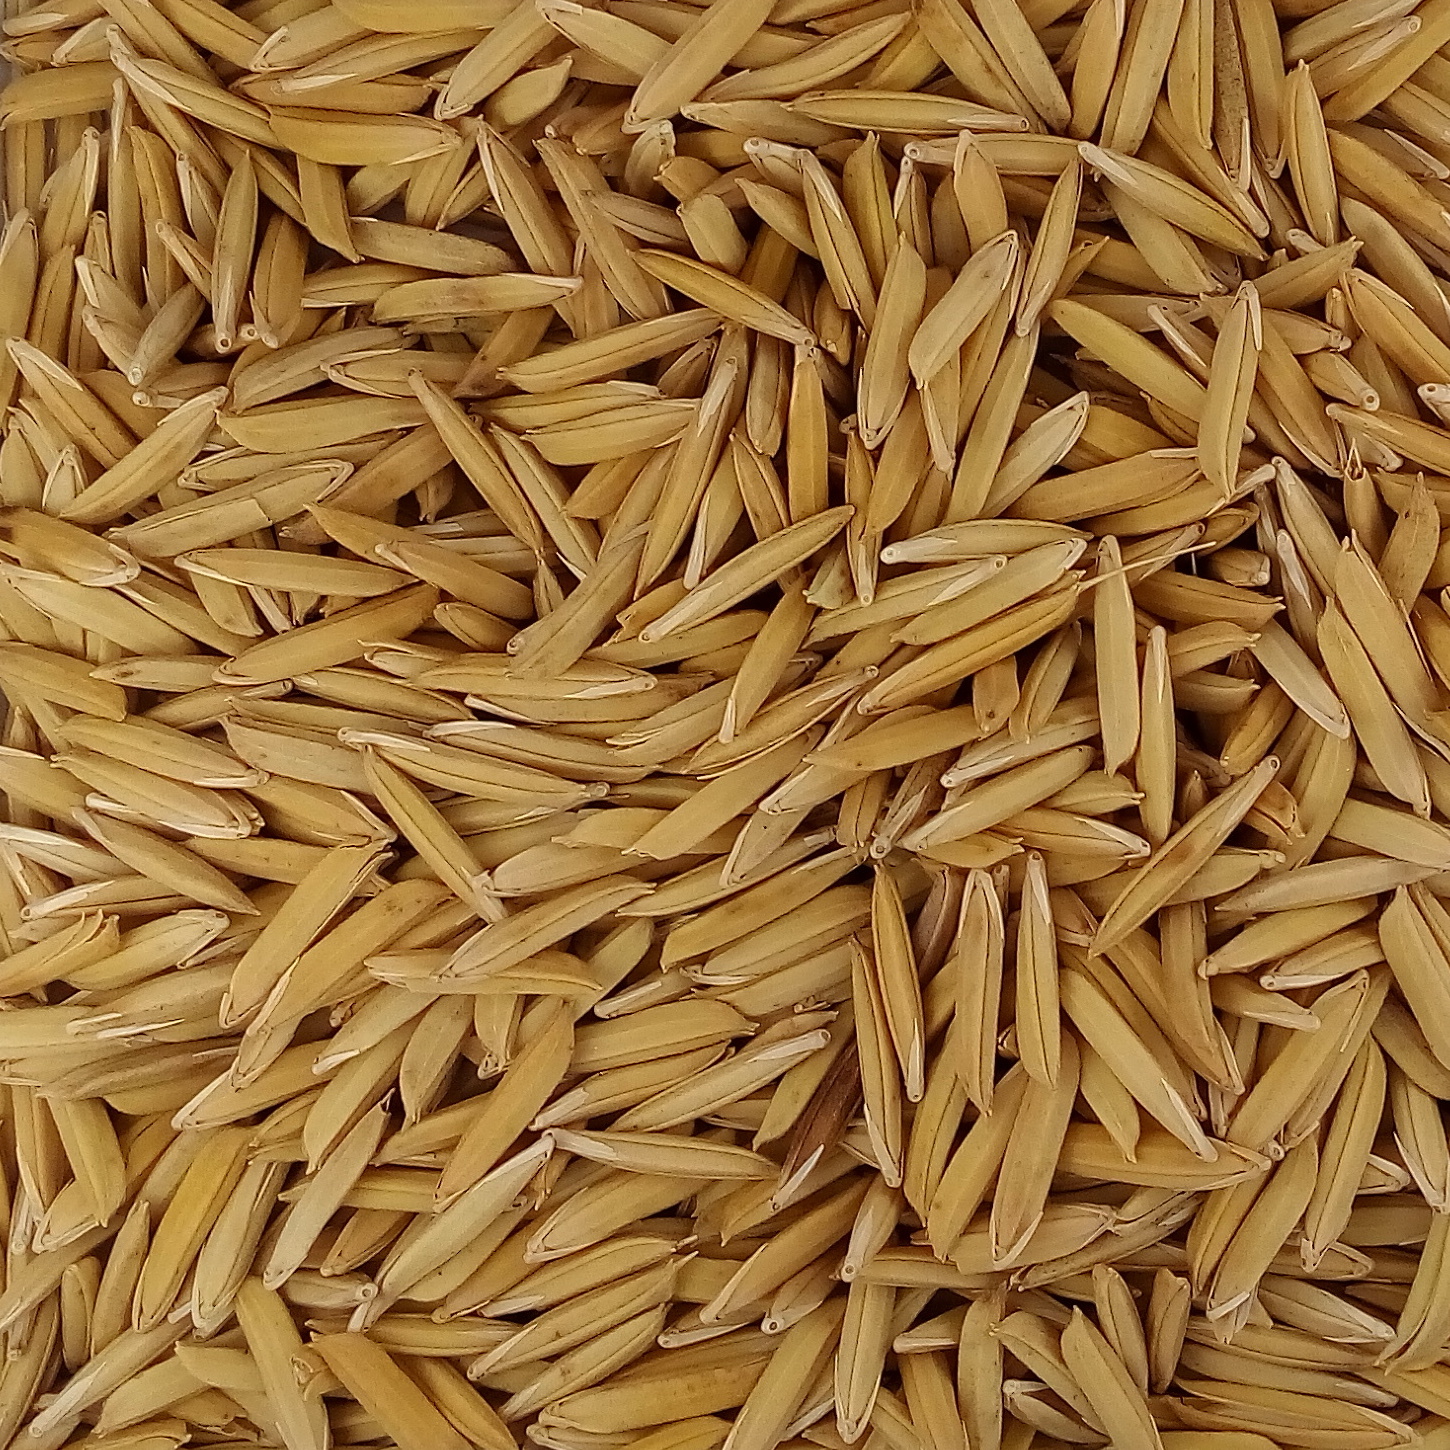
Rice seed variety: 1718